Unemployment

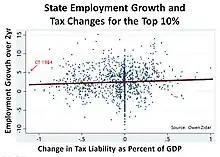
Supply-side economics proposes that lower taxes lead to employment growth.

An economy with high unemployment is not using all of the resources, specifically labour, available to it. Since it is operating below its production possibility frontier, it could have higher output if all of the workforce were usefully employed. However, there is a tradeoff between economic efficiency and unemployment: if all frictionally unemployed accepted the first job that they were offered, they would be likely to be operating at below their skill level, reducing the economy's efficiency.